Wells Fargo (film)

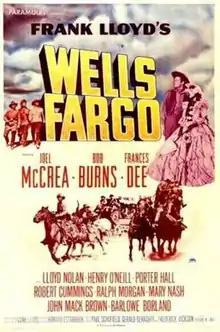
Theatrical release poster

Wells Fargo is a 1937 American historical western film directed by Frank Lloyd and starring Joel McCrea, Bob Burns and Frances Dee. It was produced and distributed by Paramount Pictures.